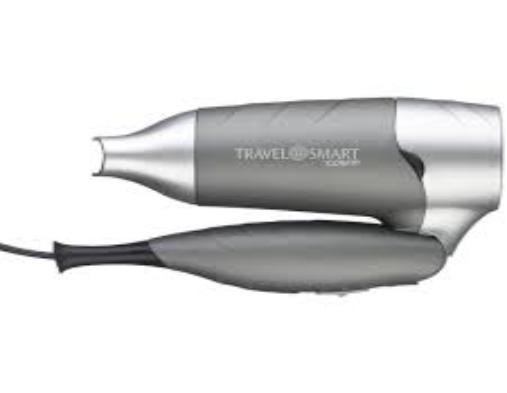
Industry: Others